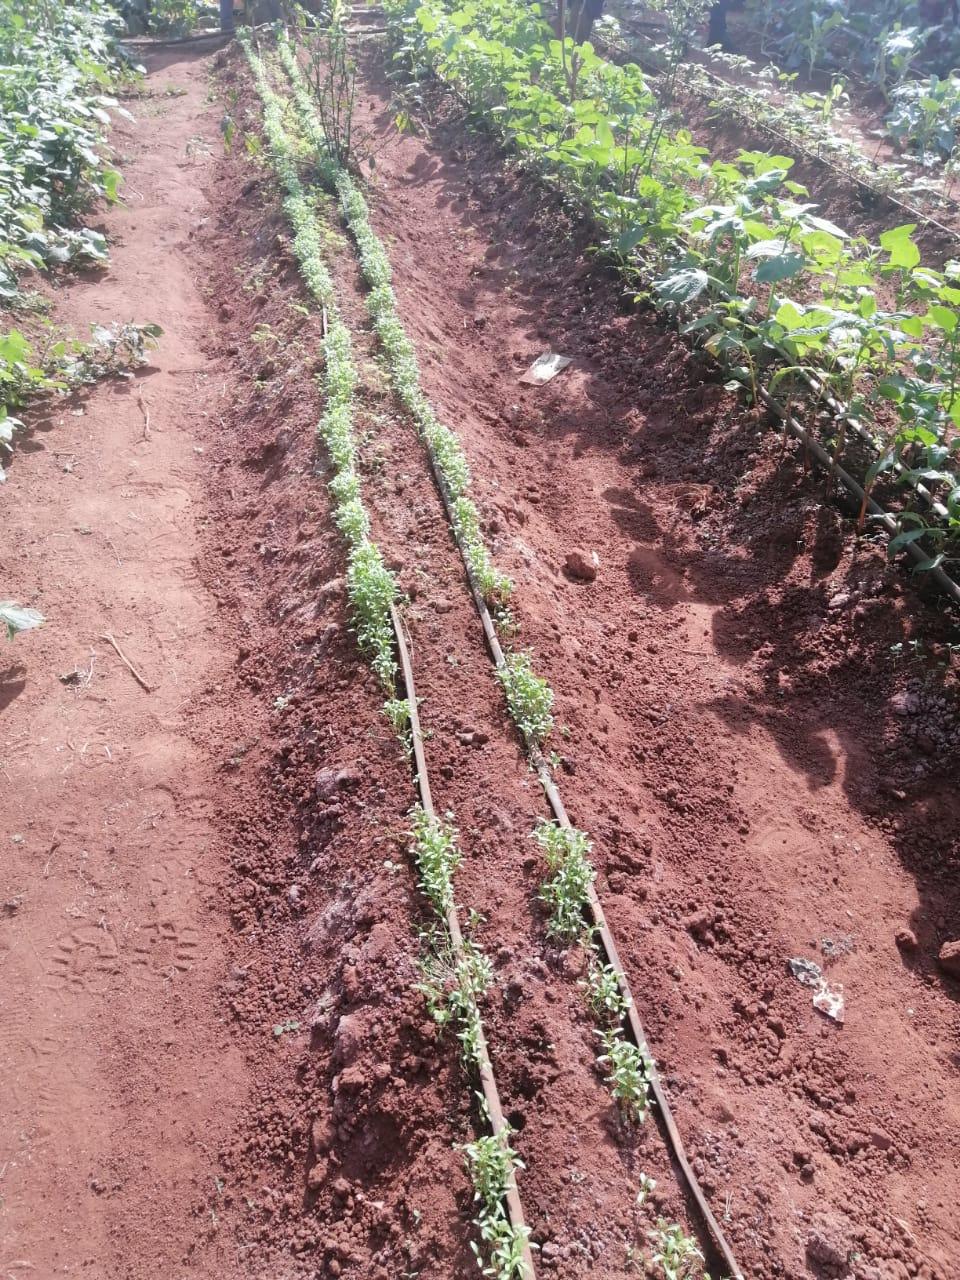
Shamba lenye udongo wenye unyevunyevu mimea mchanga imepangwa kwa mstari miwili, kila mstari ukiambatana na bomba la umwagiliaji wa matone, mfumo unaosaidia kupeleka maji moja kwa moja kwenye mizizi na kuongeza ufanisi wa kilimo cha kisasa.